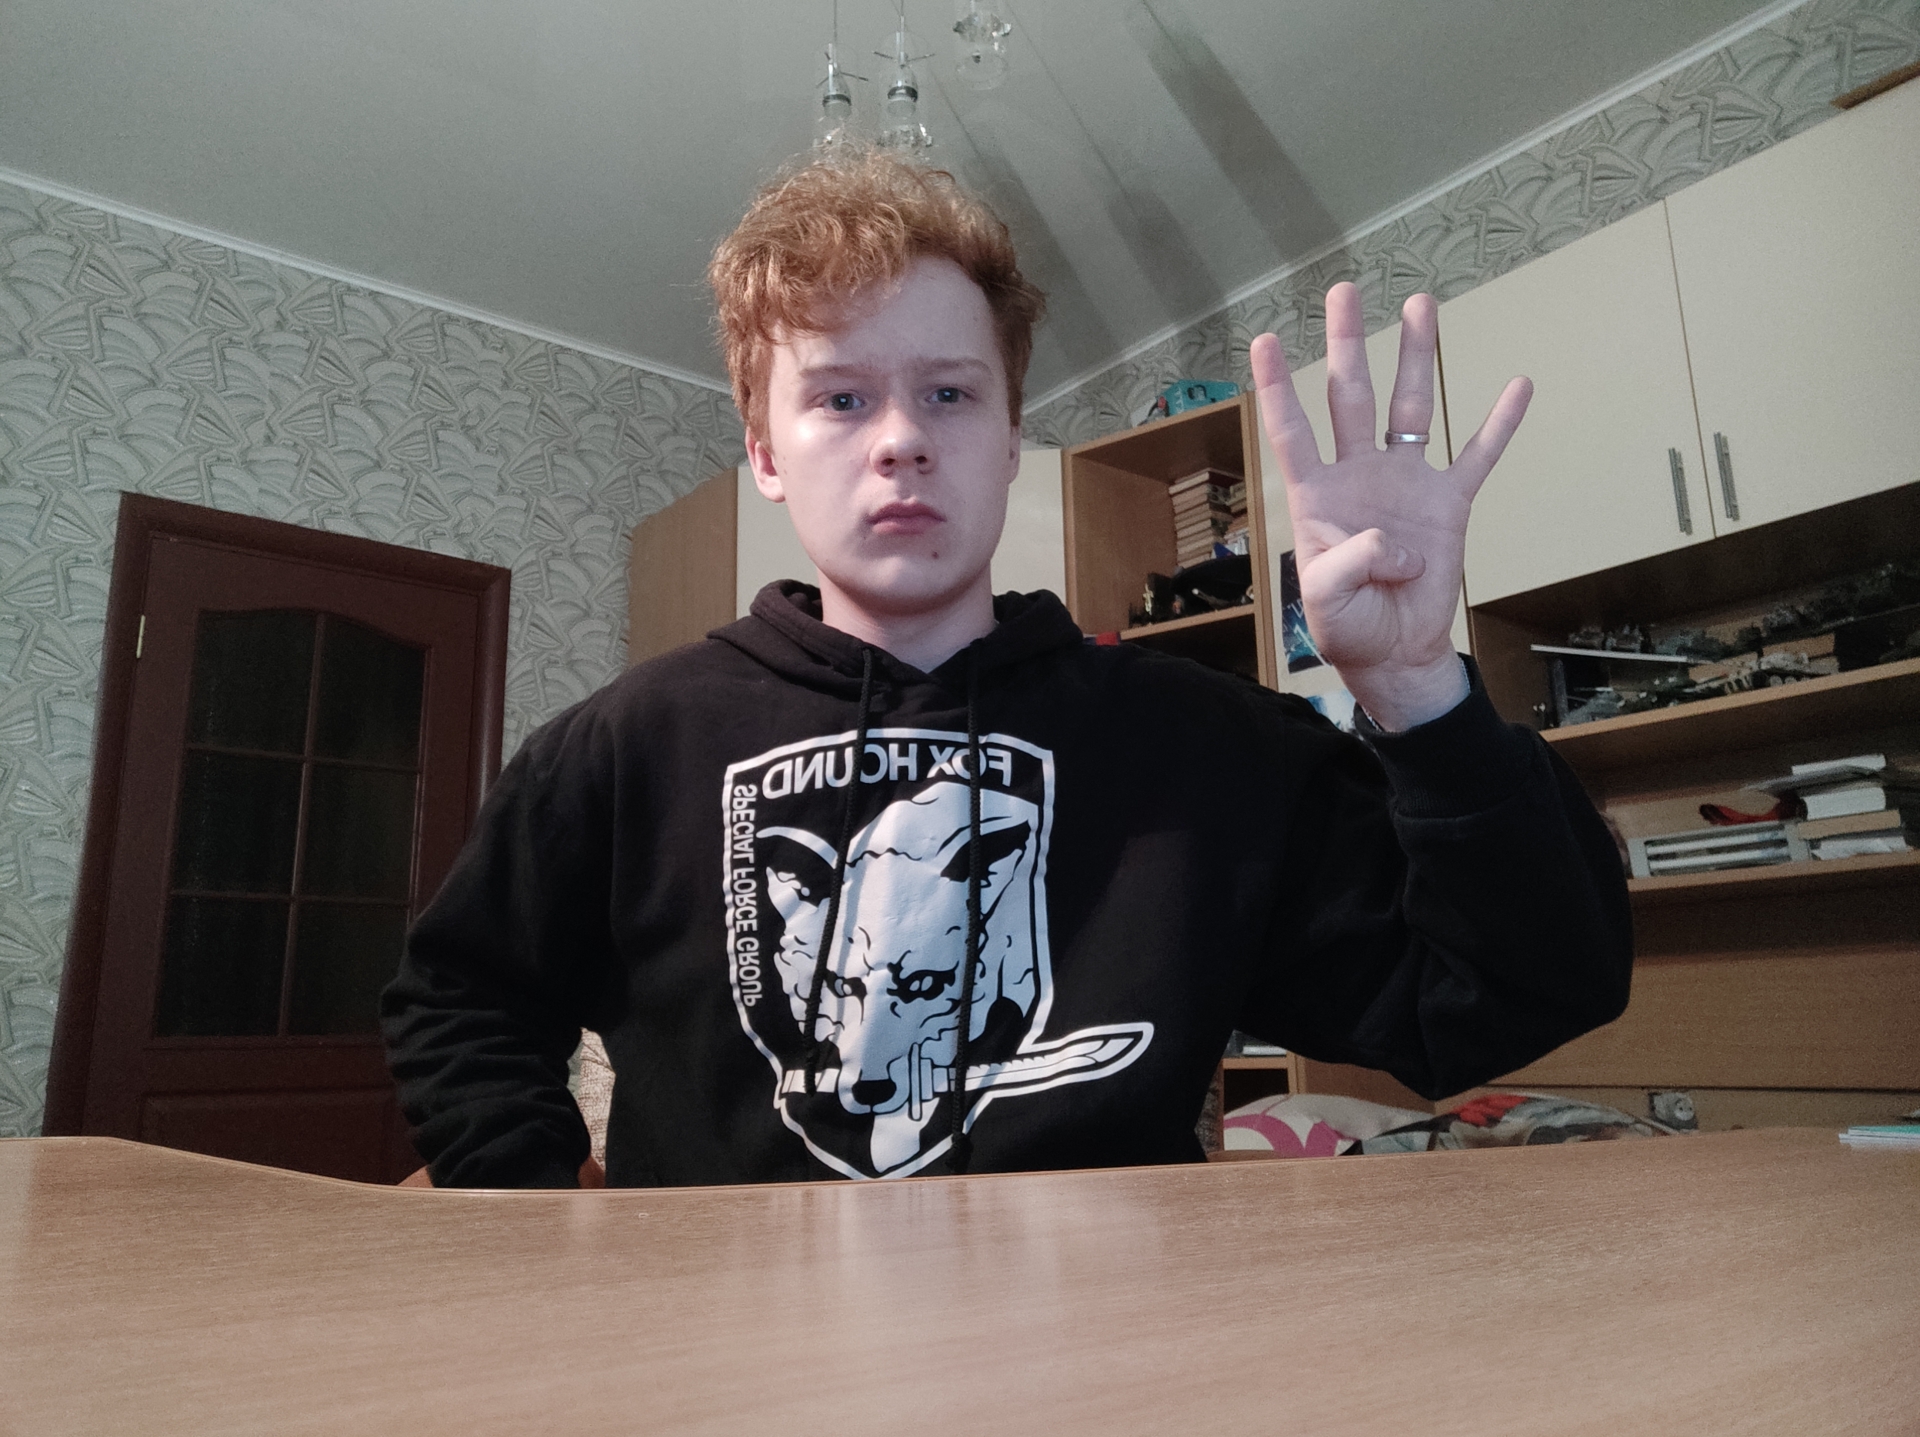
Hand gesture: four